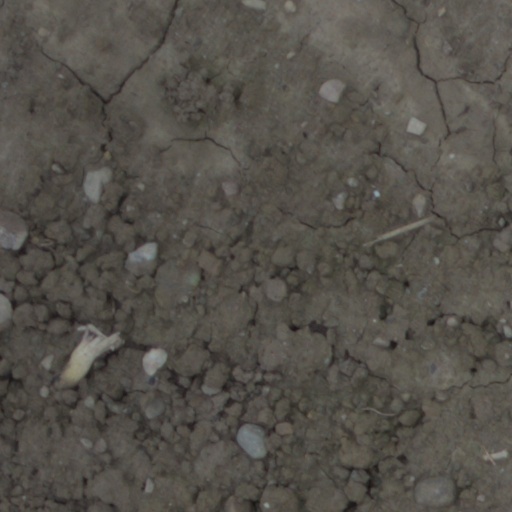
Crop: wheat